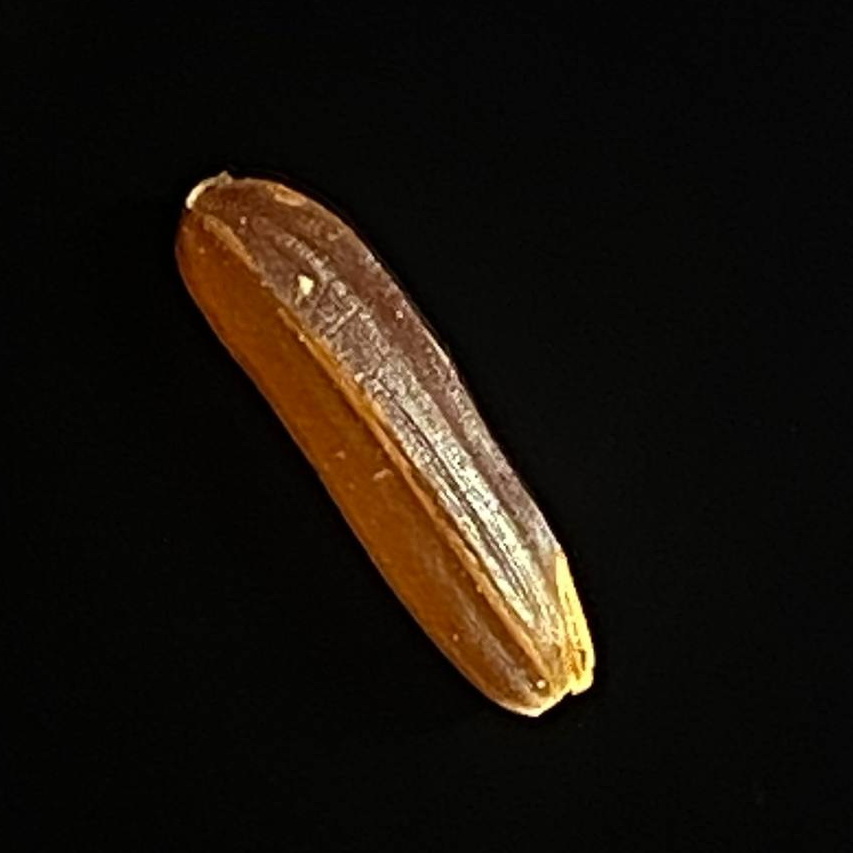
Rice variety: Red_Cargo